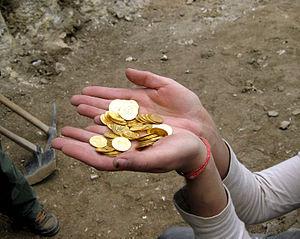
Les fouilles du parking Givati est une fouille archéologique située dans la vallée du Tyropoeon. Il est adjacent à la ville de David, la partie la plus ancienne de la ville cananéenne et israélite de Jérusalem. La fouille est menée par Doron Ben-Ami et Yana Tchekhanovets de l'Israel Antiquities Authority et souscrite par la City of David Foundation.